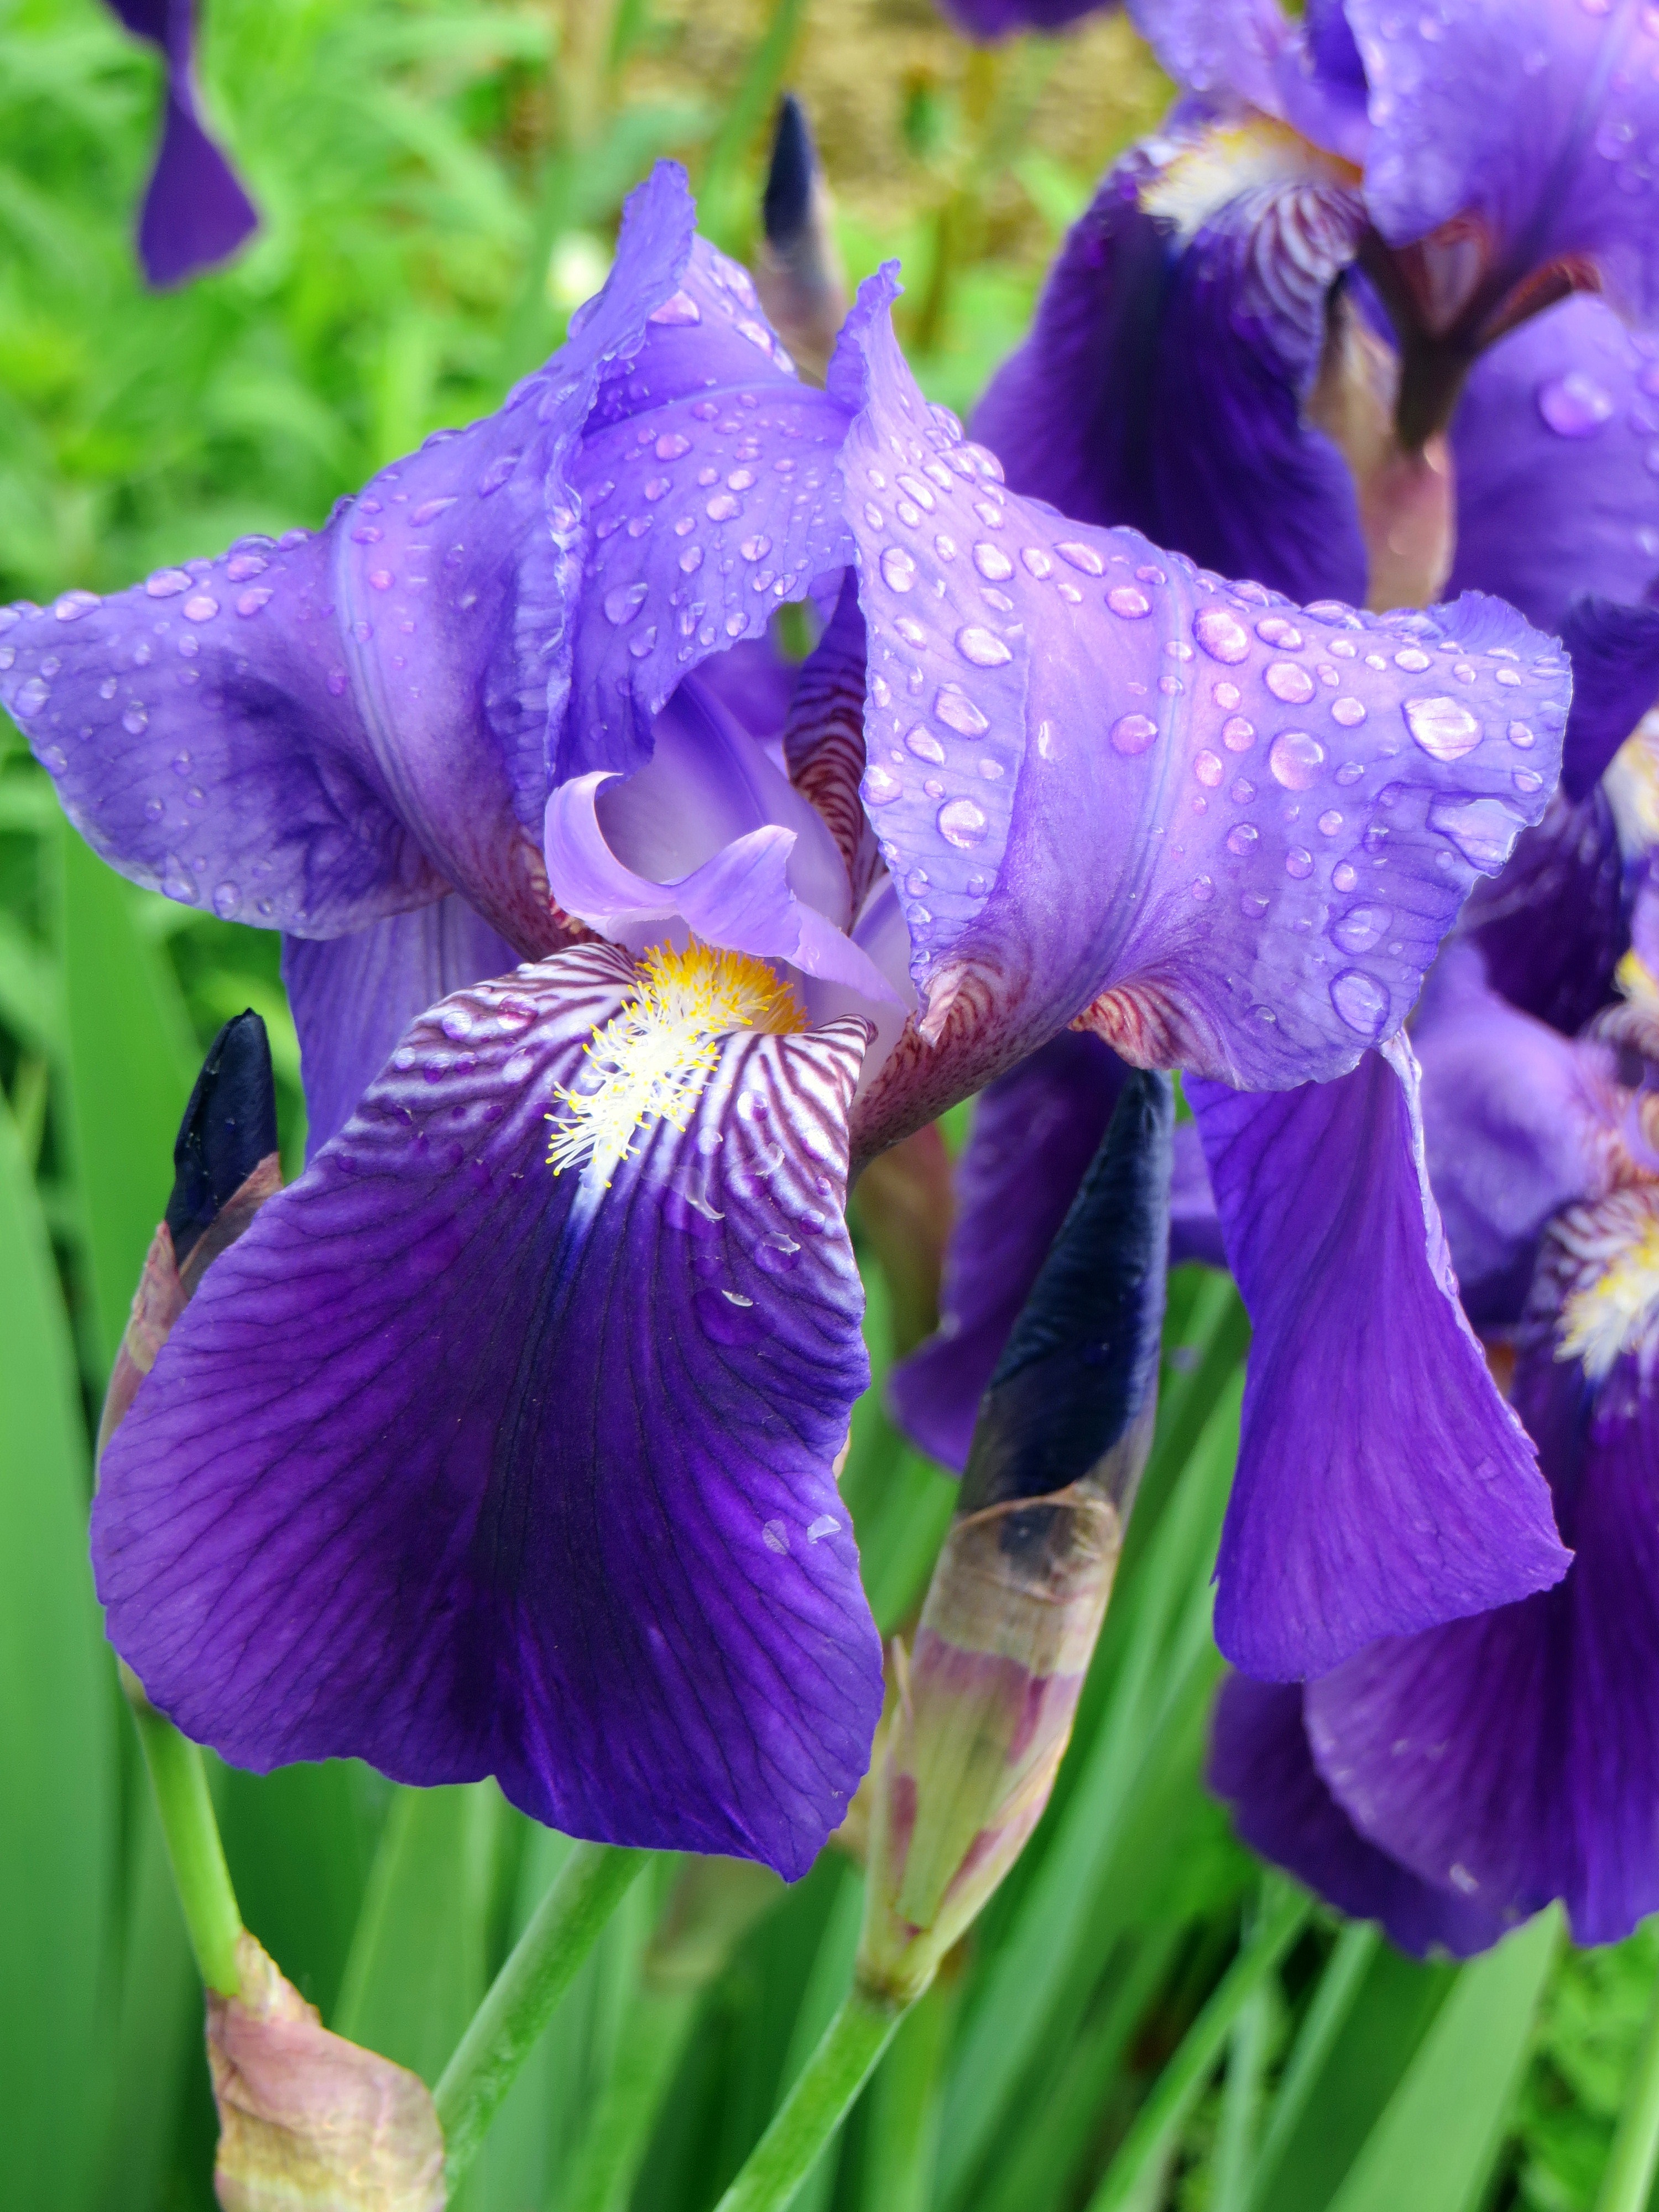
nature, plant, flower, petal, garden, flora, dew drop, colors, petals, iris, eye, violet, organ, purple flower, drop of water, flowering plant, iris versicolor, land plant, iris family